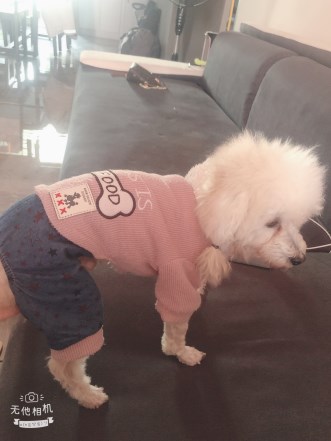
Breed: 2925-n000114-toy_poodle